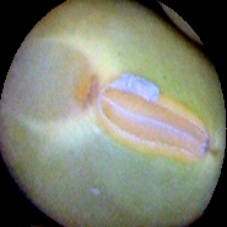
Label: Immature